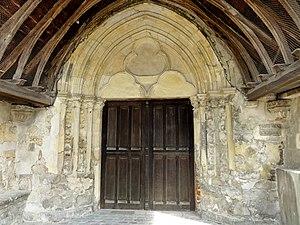
Portail principal sous le porche.
L'église Saint-Étienne est une église catholique paroissiale située à Marly-la-Ville, en France. Sa construction commence à la fin du XIIᵉ siècle dans le style gothique primitif, mais la plus grande partie de l'édifice date du XIIIᵉ siècle et constitue une belle illustration du style gothique rayonnant. L'élévation sur trois niveaux avec triforium et baies hautes que l'on rencontre dans la nef, ainsi que les deux niveaux de fenêtres superposées dans l'abside témoignent d'une ambition et recherche architecturale peu communes pour une paroisse rurale. L'architecte a su donner un effet d'élancement à la nef, et l'intérieur est élégant et assez lumineux. Une particularité est la chapelle au plan outrepassé au chevet du bas-côté sud, dont les murs extérieurs décrivent un hémicycle : ce type de chapelle n'existe sinon que dans le nord-est de la France. La fin du XVᵉ siècle apporte le revoûtement du vaisseau central par des voûtes flamboyantes aux nervures complexes. En 1774, un lambris de demi-revêtement est posé dans la quasi-totalité de l'église, et les chapiteaux des grandes arcades sont privés de leur décor sculpté. L'édifice est classée monument historique depuis 1933.